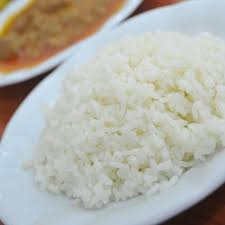
Yemek: pirinc_pilavi